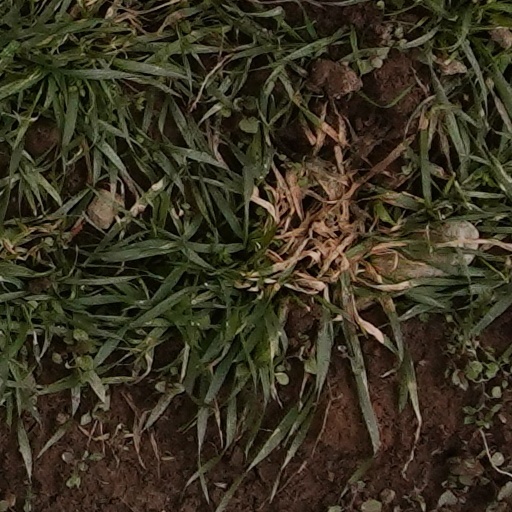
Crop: wheat